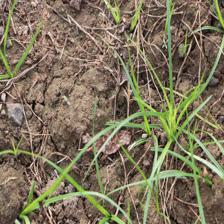
Label: Grass